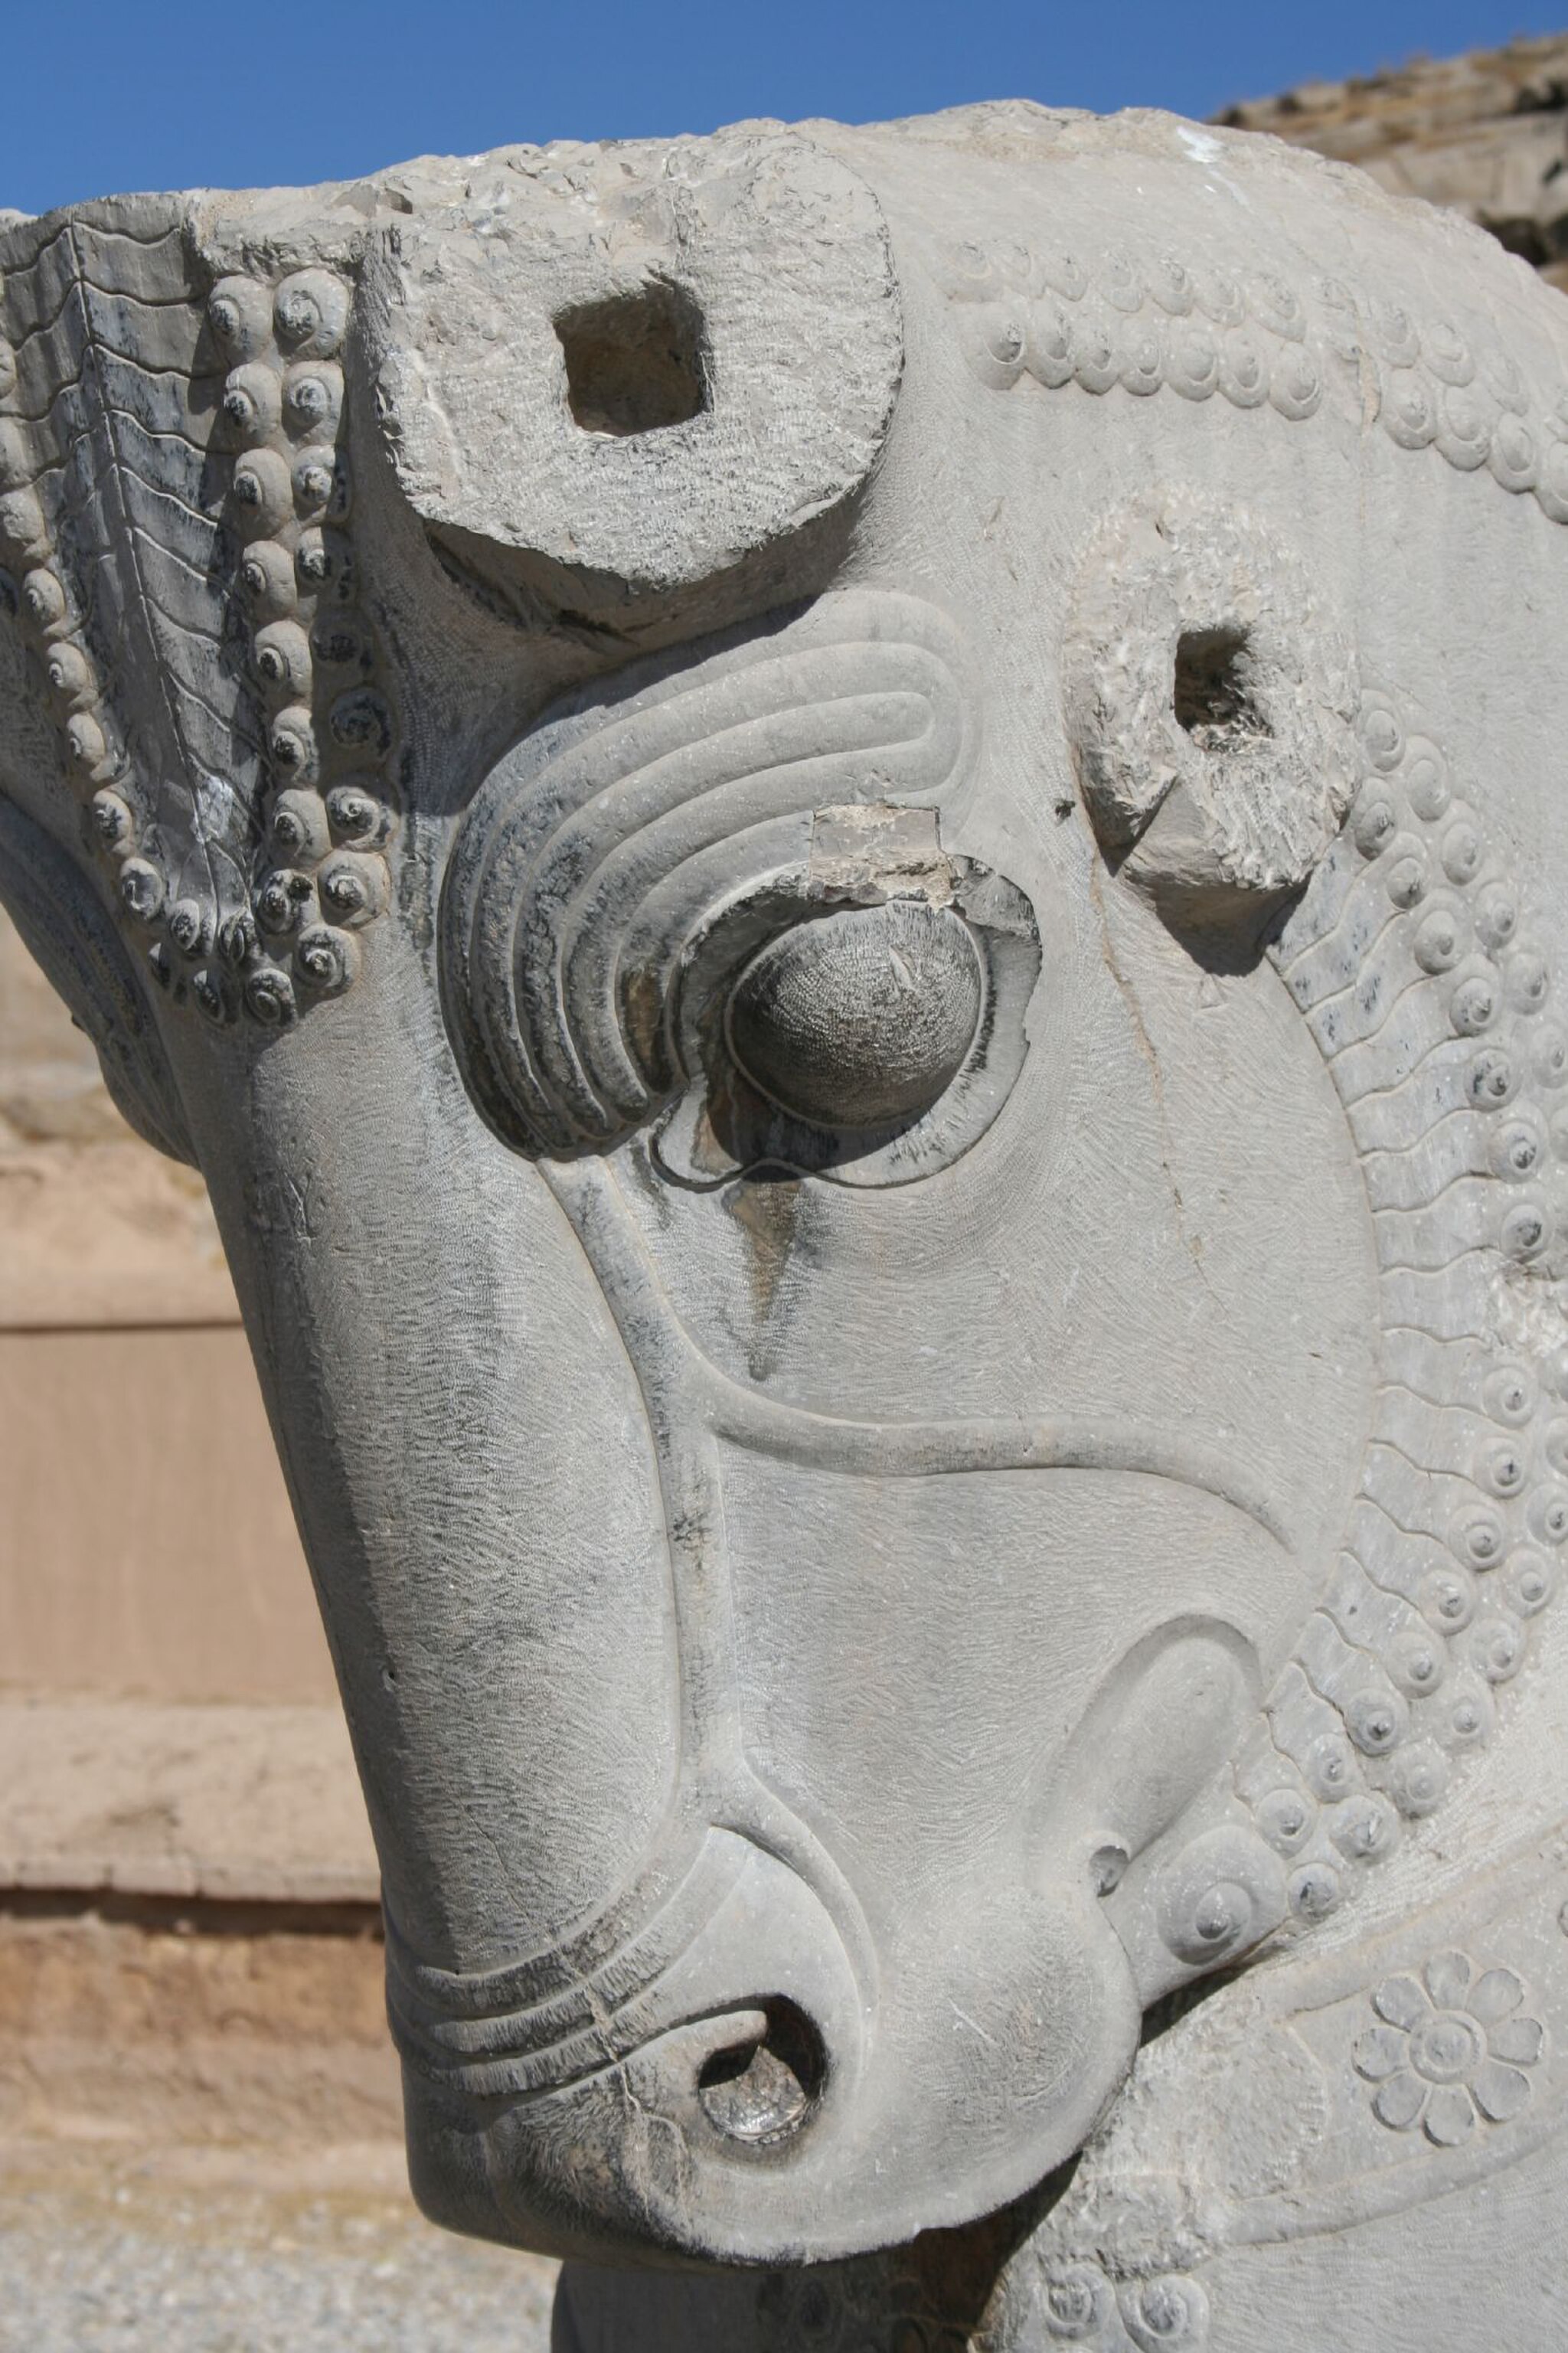
Title: Iran IMG 9969 (316577605)
Description: IMG_9969
Date: 2006-11-17 10:15
Categories: Bull capitals in Persepolis, Flickr images reviewed by FlickreviewR 2, 2006 in Persepolis